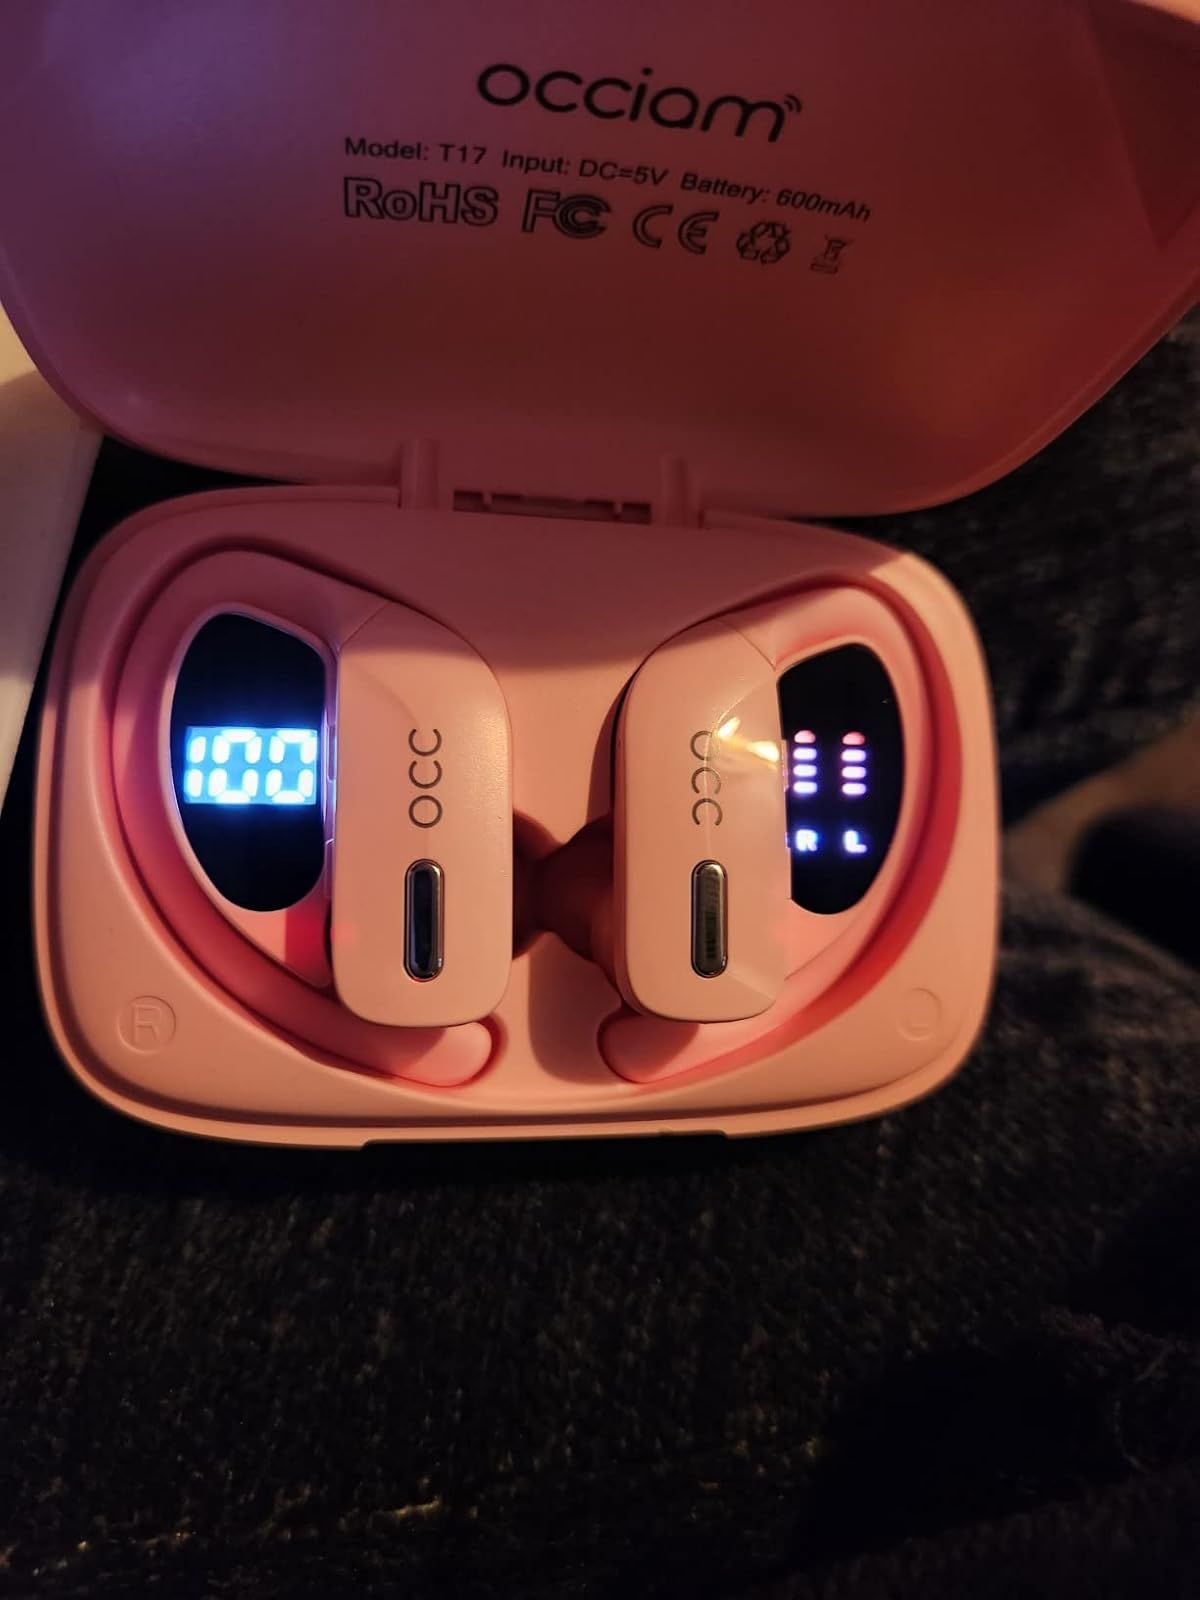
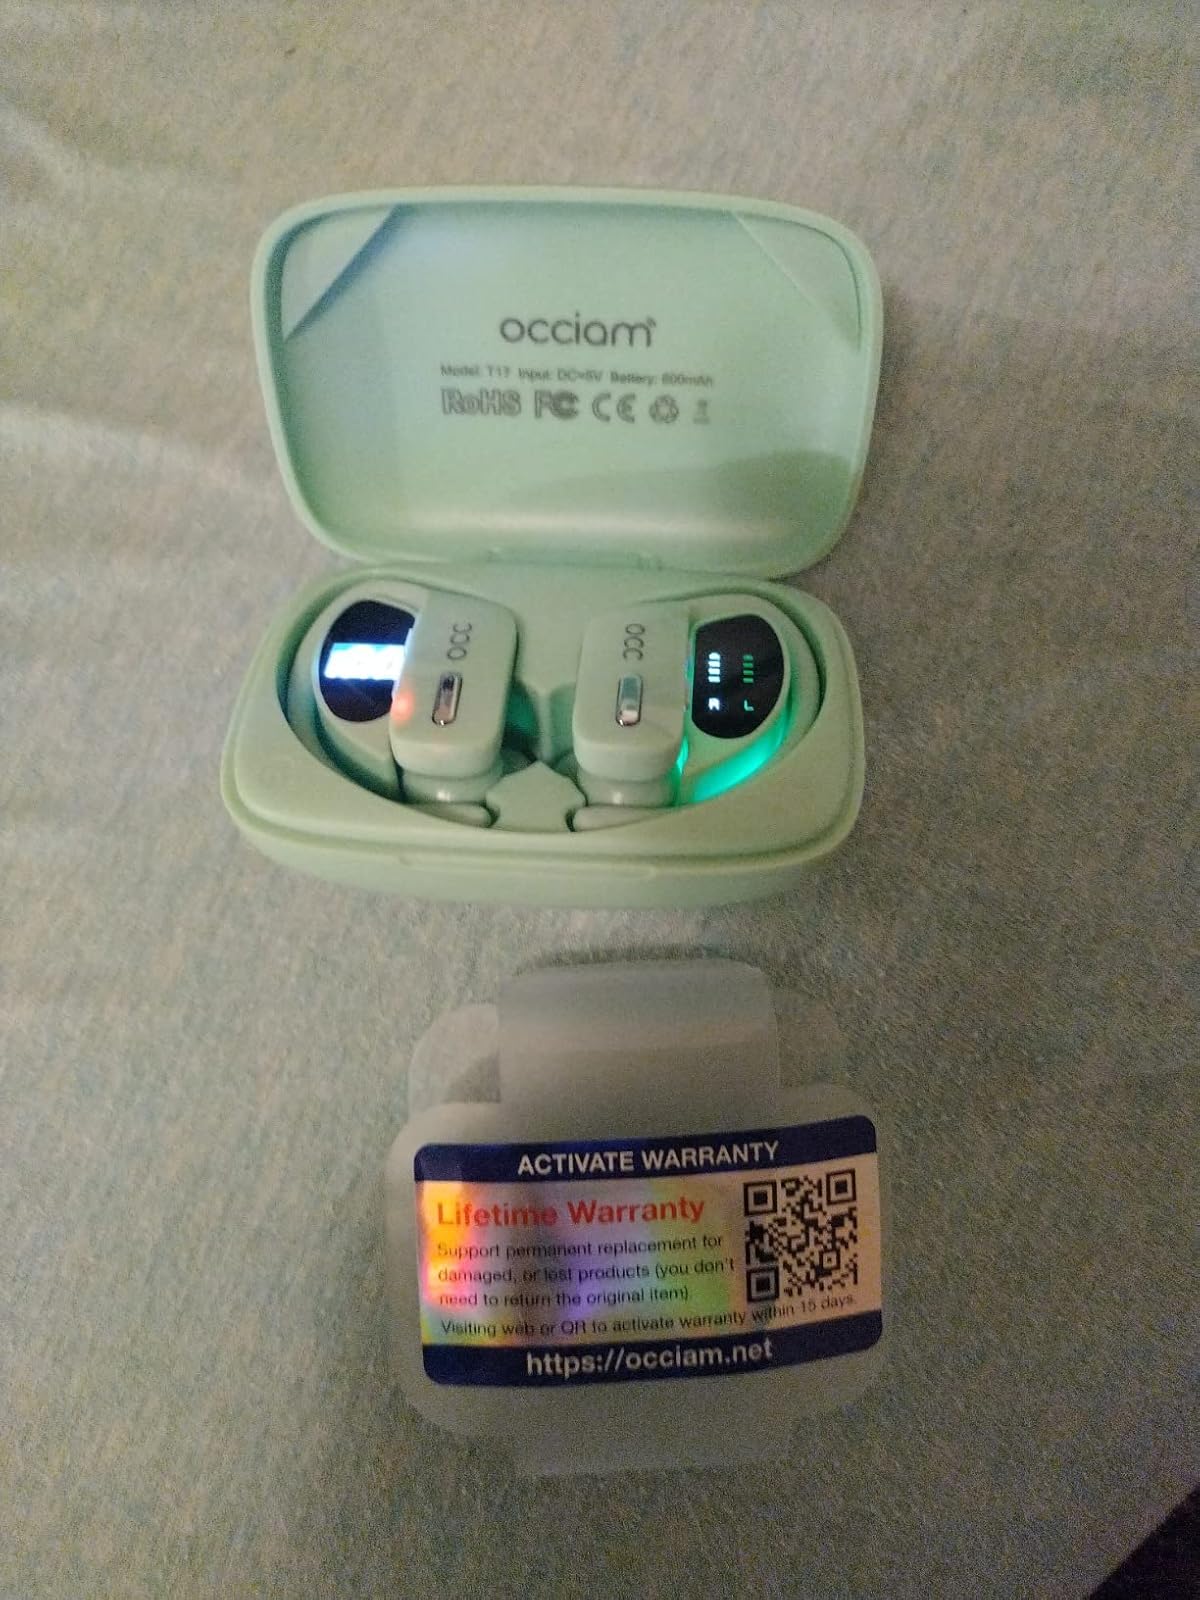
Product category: earbuds
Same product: no